Marie Monsen

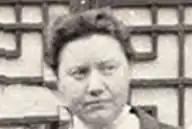
Marie Monsen

Marie Monsen ( or ; born 1878 in Sandviken, Norway – 1962) was a Norwegian missionary active in North and Central China between 1901 and 1932.